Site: brandenburg
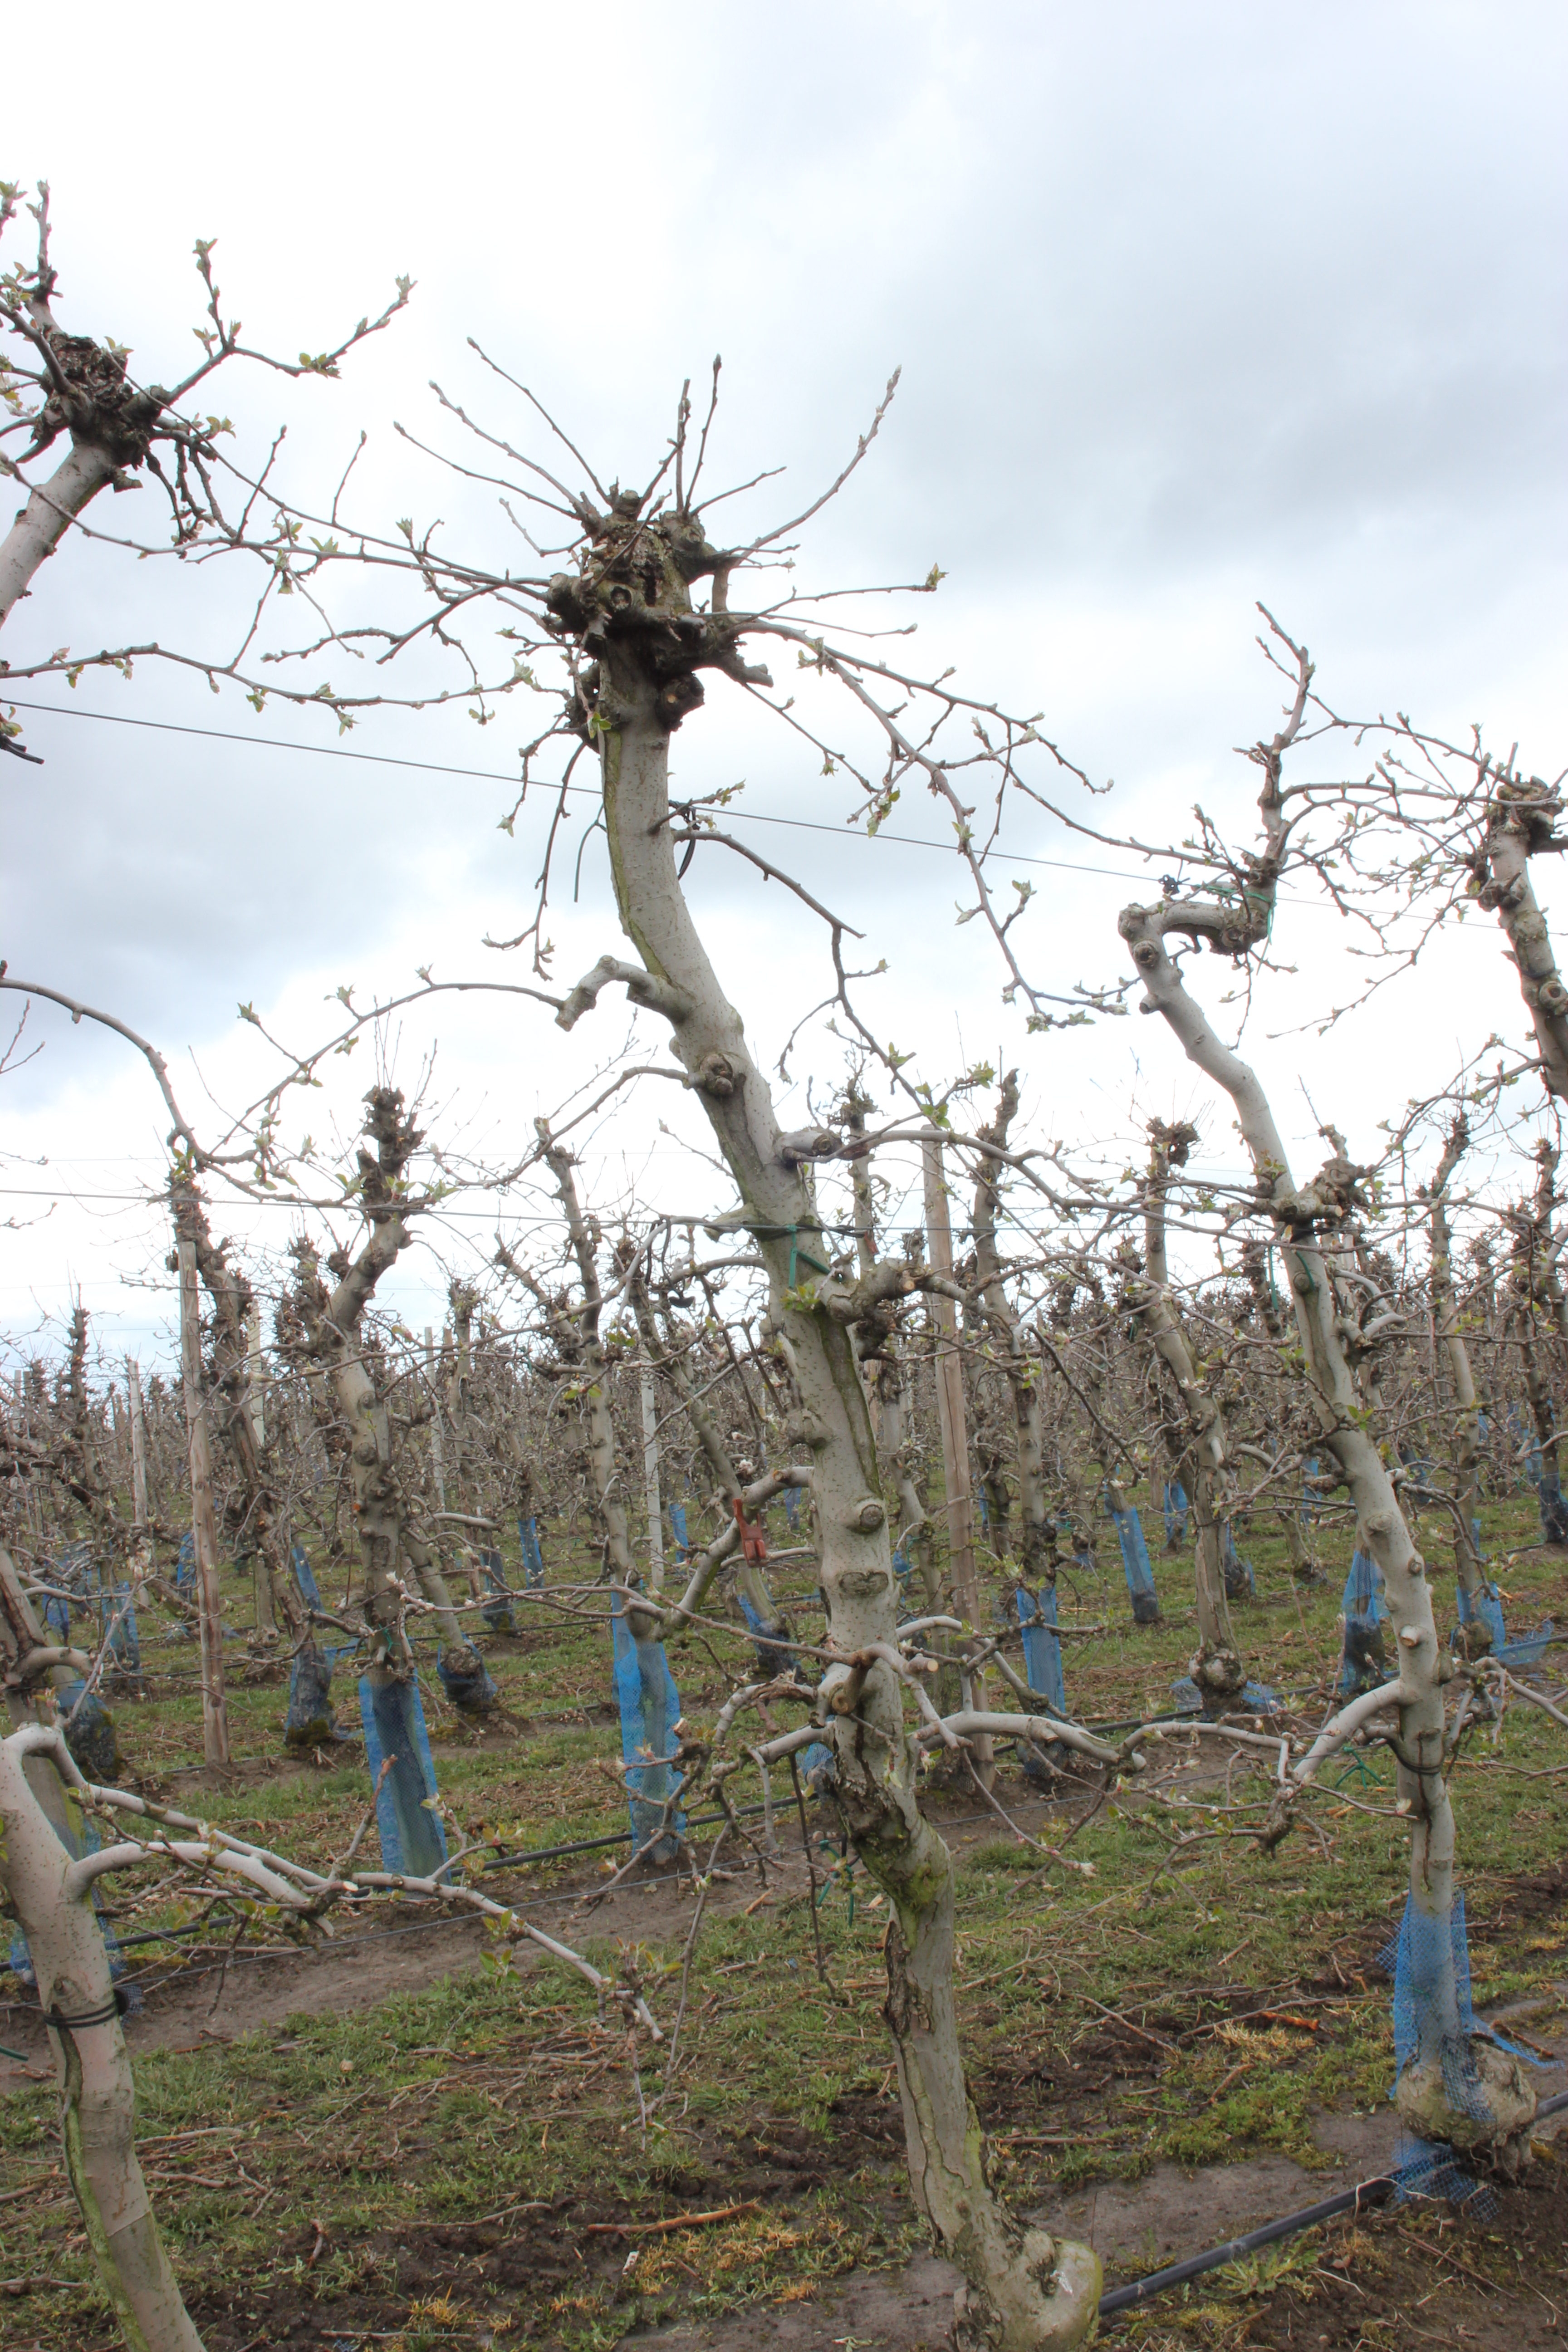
Growth stage (BBCH 55): Inflorescence emergence